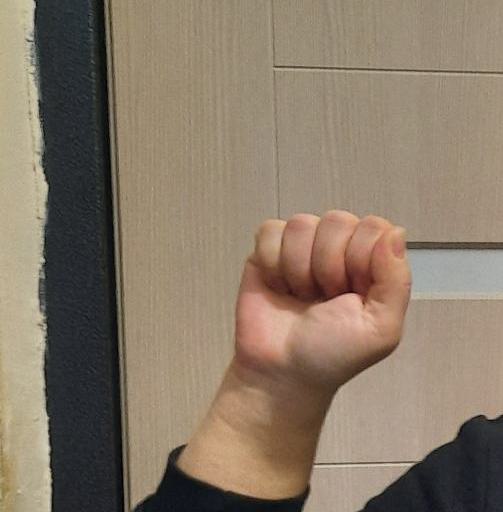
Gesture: fist